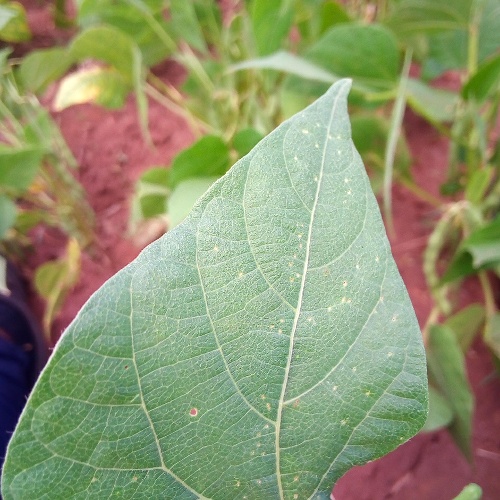
Leaf condition: healthy